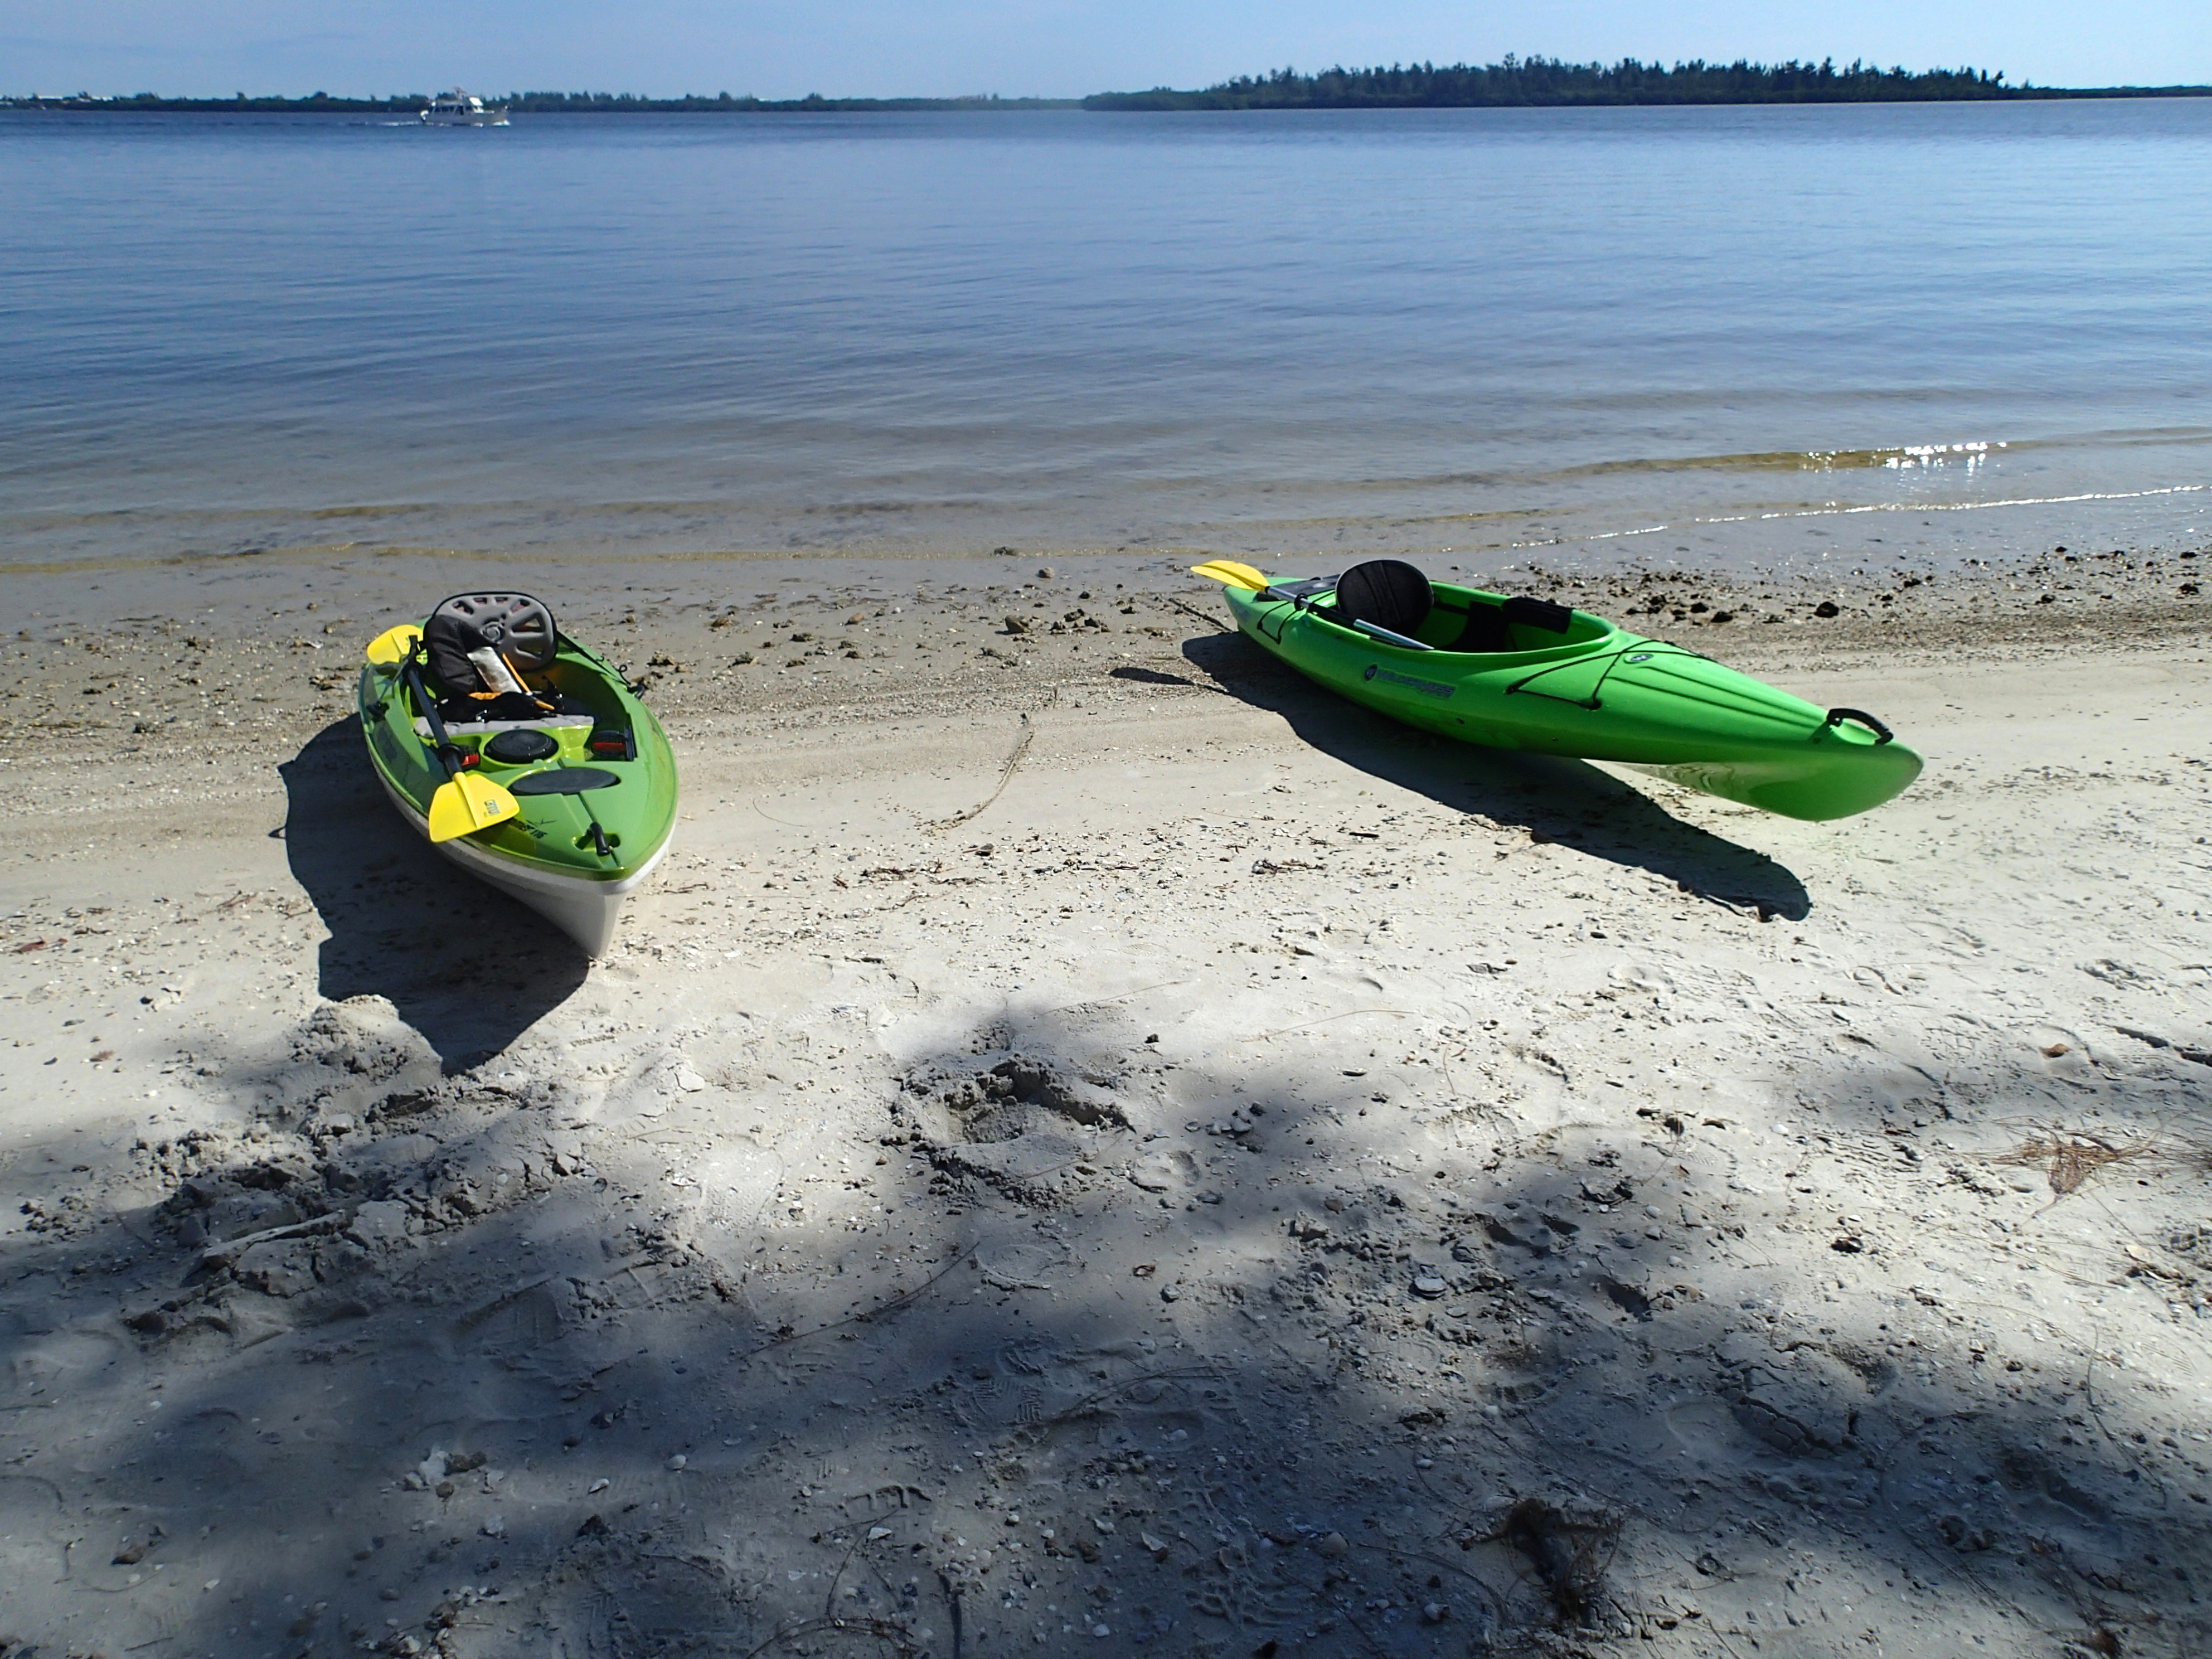
beach, sea, coast, sand, boat, paddle, vehicle, extreme sport, kayak, sports equipment, sports, boating, kayaking, watercraft, water sport, sea kayak, powerboating, personal water craft